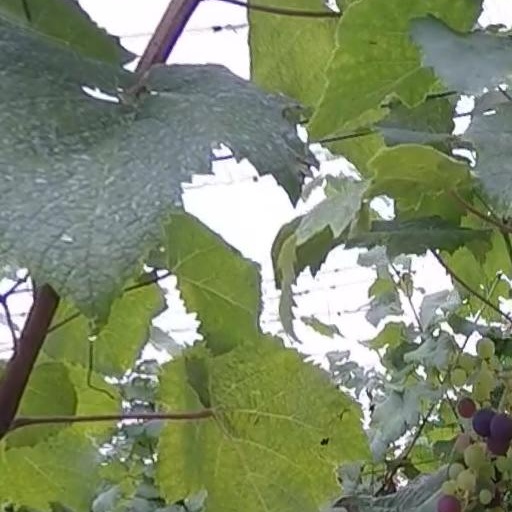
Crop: grape